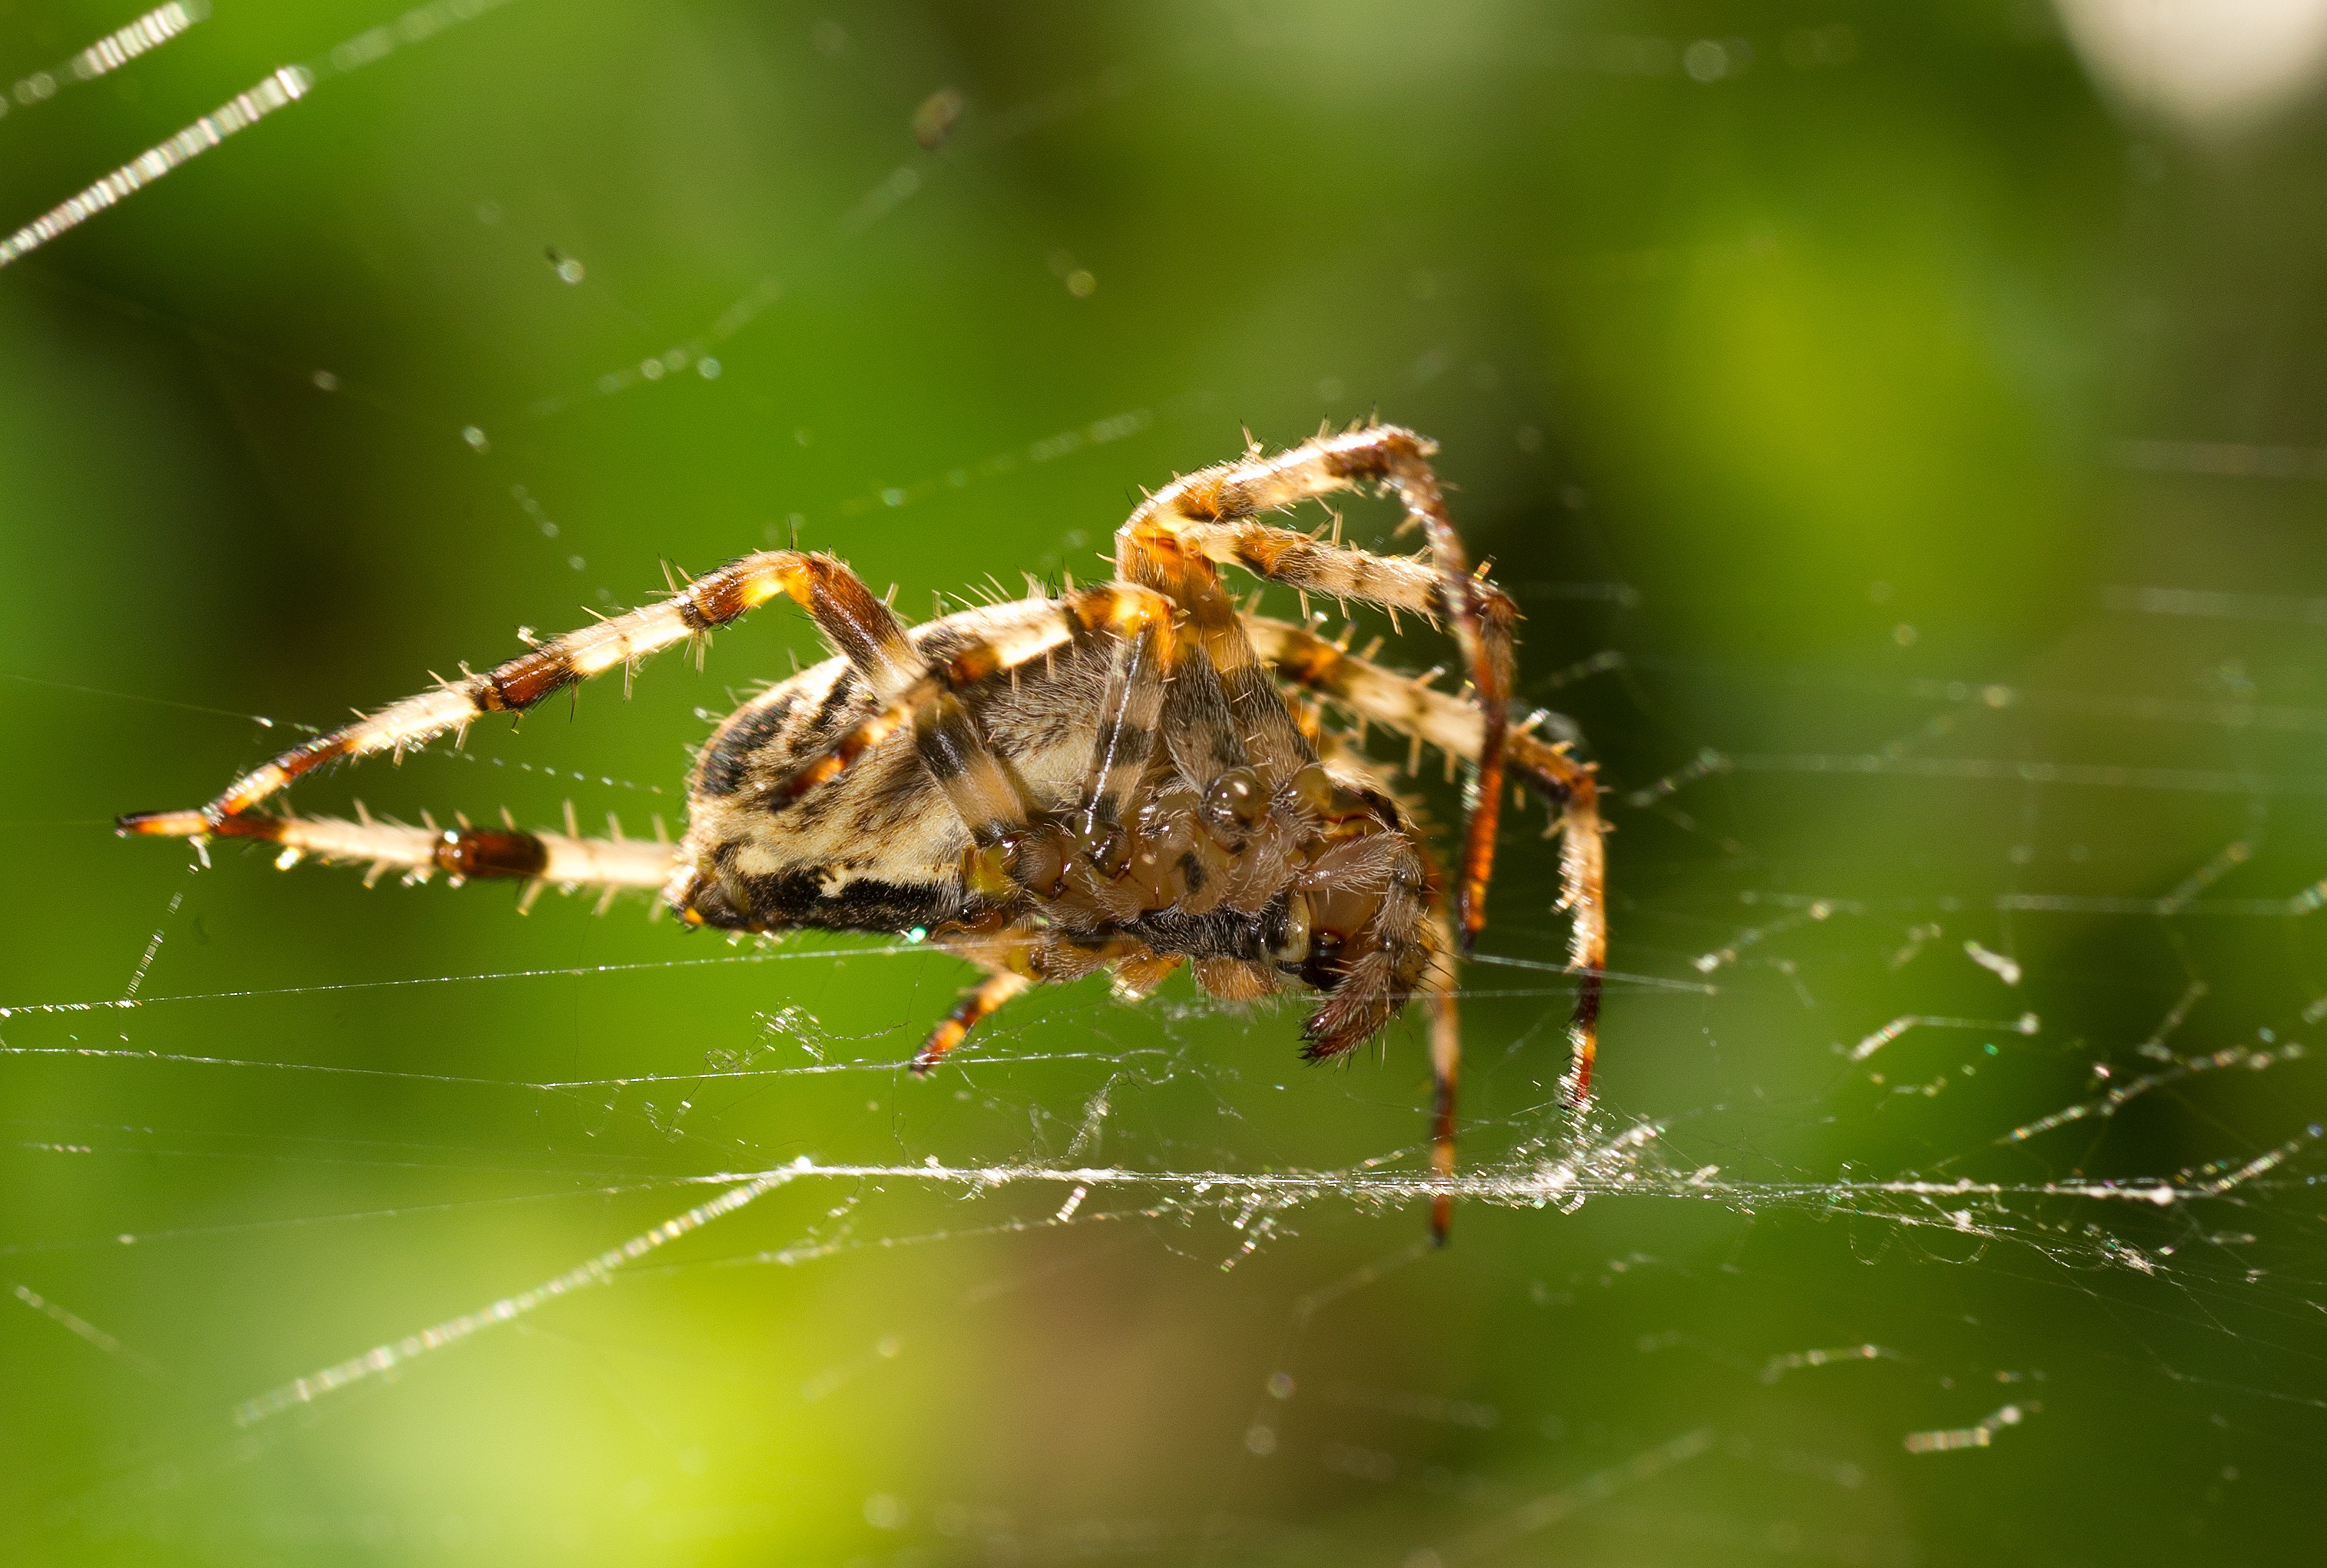
nature, photography, insect, close, fauna, invertebrate, spider web, cobweb, close up, spider, arachnid, argiope, network, strained networks, back light, macro photography, arthropod, european garden spider, araneus, orb weaver spider, yellow garden spider